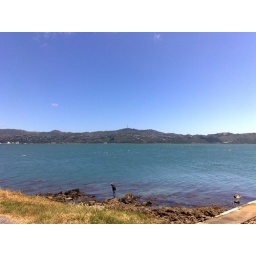
We live over on the hill below the big tower